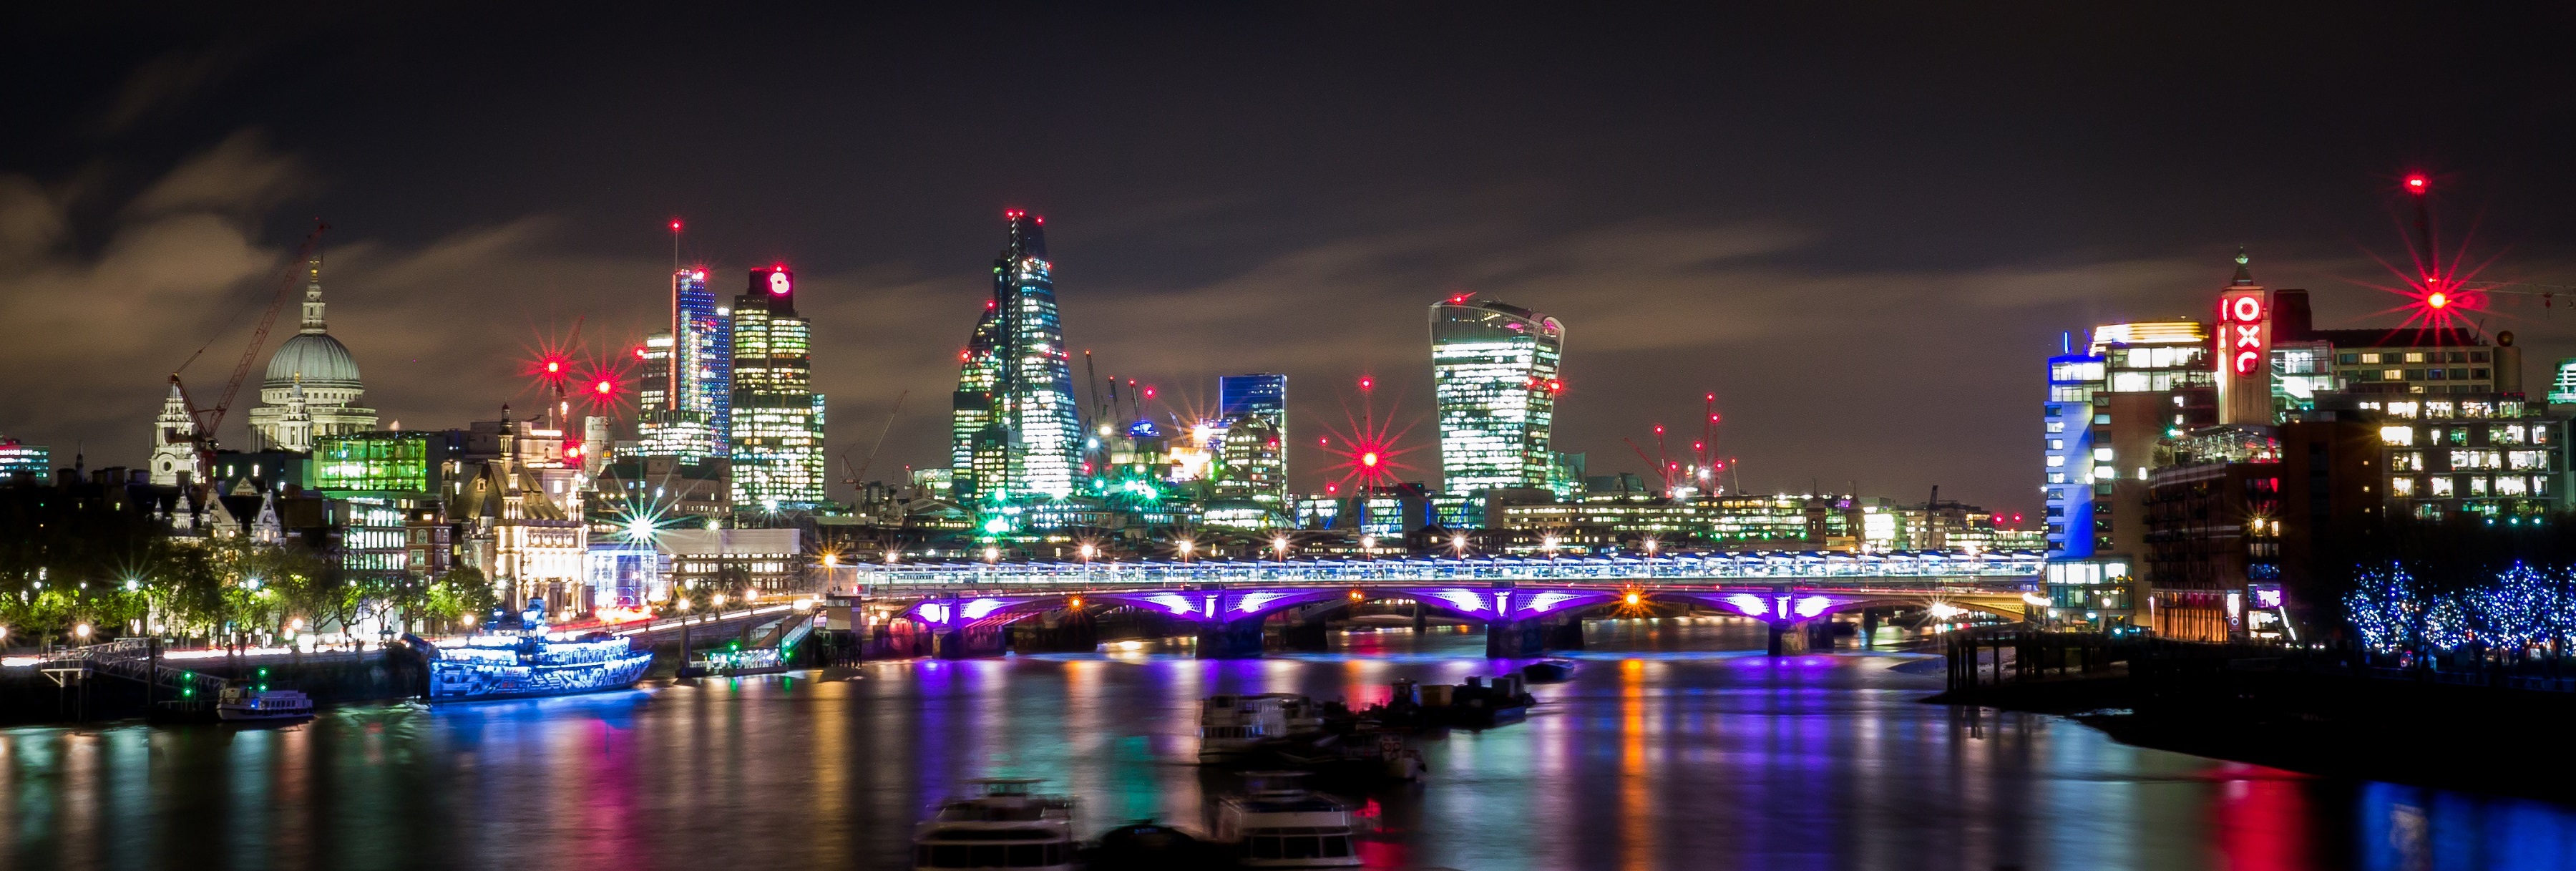
landscape, water, bridge, skyline, night, city, skyscraper, urban, cityscape, panorama, downtown, reflection, landmark, illuminated, england, london, lights, buildings, metropolis, thames river, geographical feature, human settlement, metropolitan area